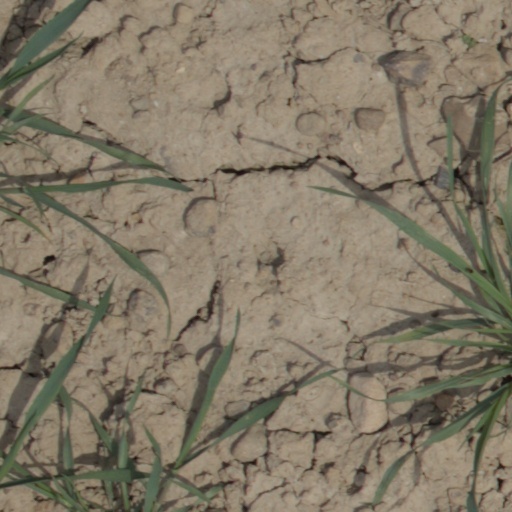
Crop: wheat